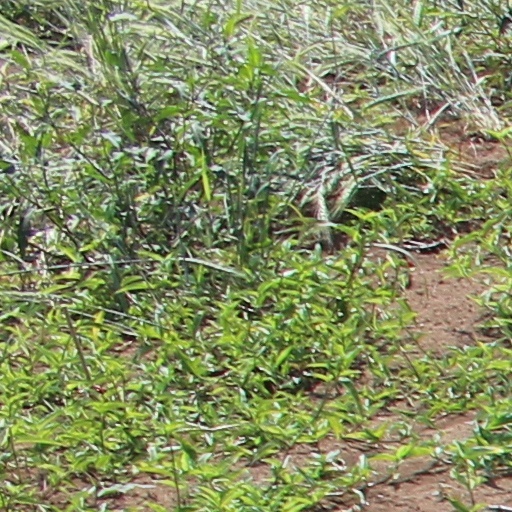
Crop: wheat